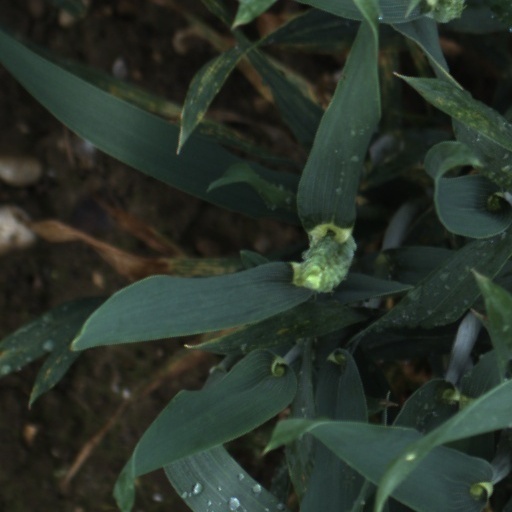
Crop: wheat